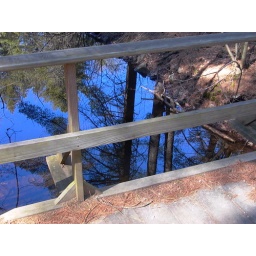
bridge over untroubled water